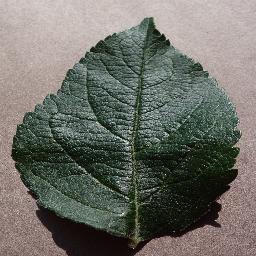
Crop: apple
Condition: healthy